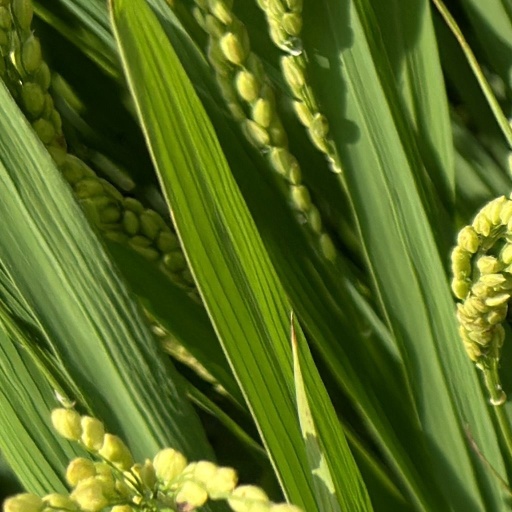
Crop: rice